Suicide of Kenneth Weishuhn

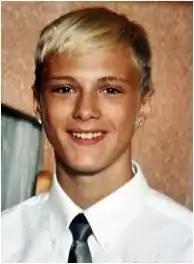

Kenneth Weishuhn (May 27, 1997 – April 14, 2012) was an American teenager known for his suicide as a result of being bullied for being gay.